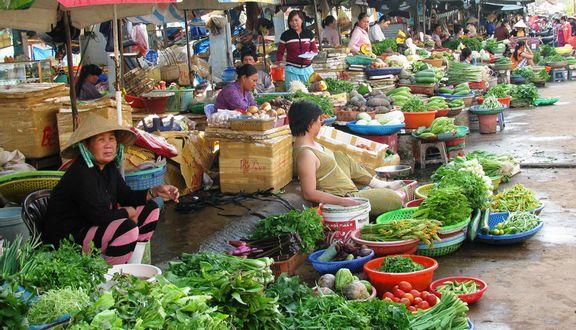
có nhiều sạp hàng rau củ xuất hiện ở trong khu chợ